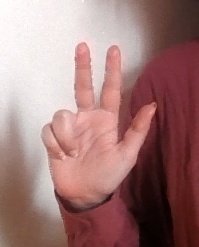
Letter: al